Steenbeck

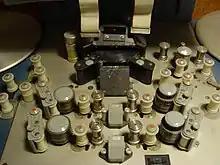
Steenbeck film editing machine rollers

Despite the move away from physical film stock – much editing is now based on digital media – devices such as the Lightworks non-linear film editing controller and archives still use the Steenbeck for controlling the process. The Steenbeck's lower light levels and controllable speed make it a preferred piece of equipment for film archives (such as the Library of Congress's motion picture collection) and restoration facilities as prints can be quickly and easily inspected with less risk of damage compared with a movie projector. Because there is no intermittent movement, the image is created through a rotating prism which scans the frames. Steenbeck machines were known to be exceptionally easy on film stock, due to their use of soft-edged nylon rollers.